Australian bat lyssavirus

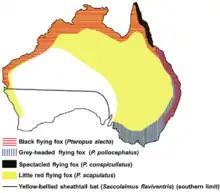
Displays the distribution of ABLV based on the known reservoir hosts

As of now, ABLV has only been isolated and reported in Australia. The distribution of ABLV across the Australian continent is based on the ecological distribution of the bat reservoirs. From the four flying fox species identified as host reservoirs, ABLV is present in areas of Western Australia, North Territory, Queensland, New South Wales, and Victoria. From the Yellow-bellied Sheathtail Bat, ABLV is present throughout mainland Australia.